Czech print media in Vienna

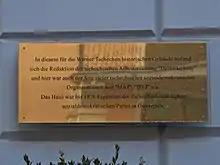
Memorial plaque at the former "Dělnické listy" newsroom

Two Czech language newspapers were published throughout World War I: "Vídeňský deník" and "Dělnické listy" ("Workers’ Pages").